Wendelstein 7-X

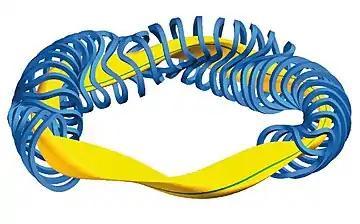
Stellarator schema - coil system (blue), plasma (yellow), a magnetic field line (green) on the plasma surface.

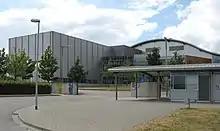
Wendelstein 7-X research complex in Greifswald, experiment hall on the left.

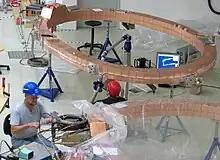
Superconducting feed lines being attached to the superconducting planar coils, 2008

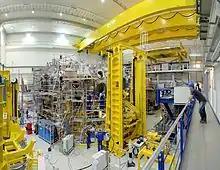
Construction in May 2012. Visible are the torus, offset in the test cell, and the large overhead crane. Note the workers for scale.

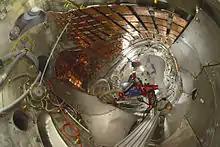
Wide-angle view inside the stellarator, showing the stainless cover plates and the water-cooled copper backing plates which will eventually be covered by graphite tiles and function as armor to protect against plasma/wall interactions.

The Wendelstein 7-X (abbreviated W7-X) reactor is an experimental stellarator built in Greifswald, Germany, by the Max Planck Institute for Plasma Physics (IPP), and completed in October 2015. Its purpose is to advance stellarator technology: though this experimental reactor will not produce electricity, it is used to evaluate the main components of a future fusion power plant; it was developed based on the predecessor Wendelstein 7-AS experimental reactor.